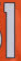
Number: 1